Tim Mahoney

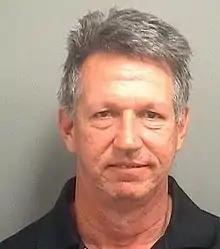
Mugshot of Tim Mahoney

On September 18, 2008, the Capitol Hill newspaper "Roll Call" ran an article questioning Mahoney's residency status. It alleged that Mahoney had registered to vote at "a horse barn" for the purposes of having residency in his congressional district, while his primary residence was actually in another district. The issue came to light after Mahoney missed a rent payment on his Capitol Hill apartment in July 2007. The case itself was dismissed on September 6, 2007. While Mahoney's opponent, Tom Rooney, attempted to make light of the allegations, the attack proved ineffective after Democrats revealed that Rooney himself was registered to vote at a dog track. While members of the House are only required to live in the state they wish to represent, it has become a strong convention that they live in or near the district they represent as well.